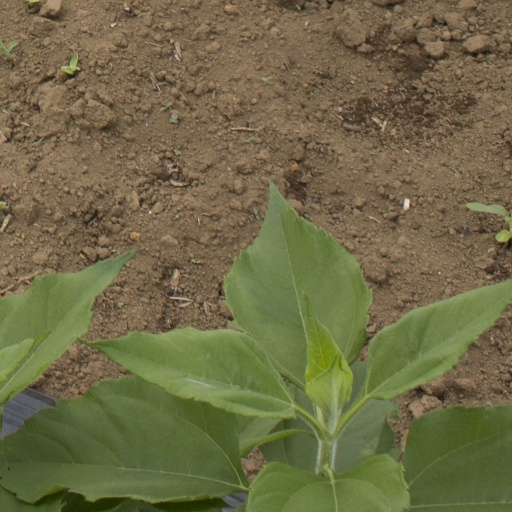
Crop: Jerusalem artichoke